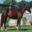
Label: horse